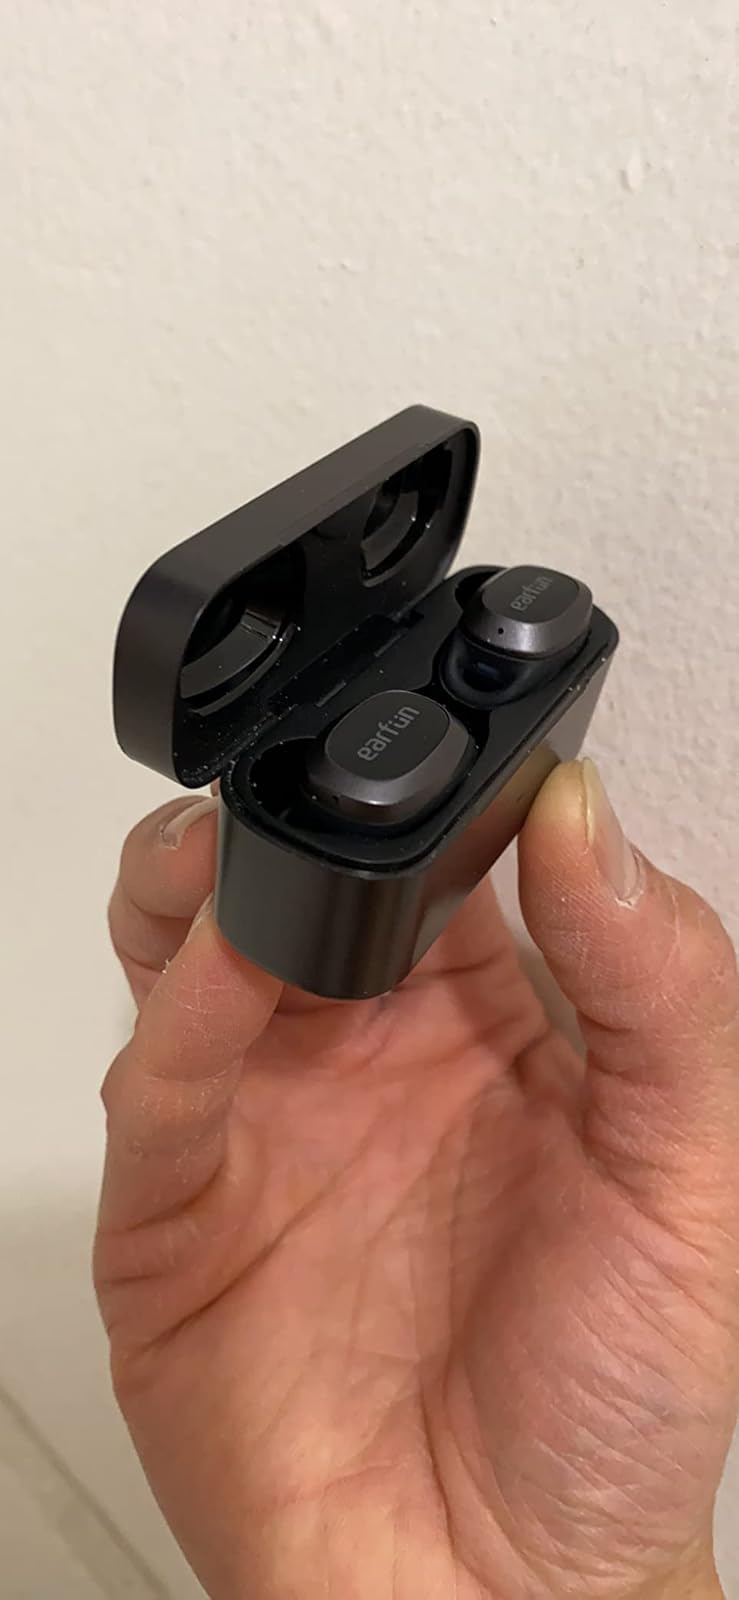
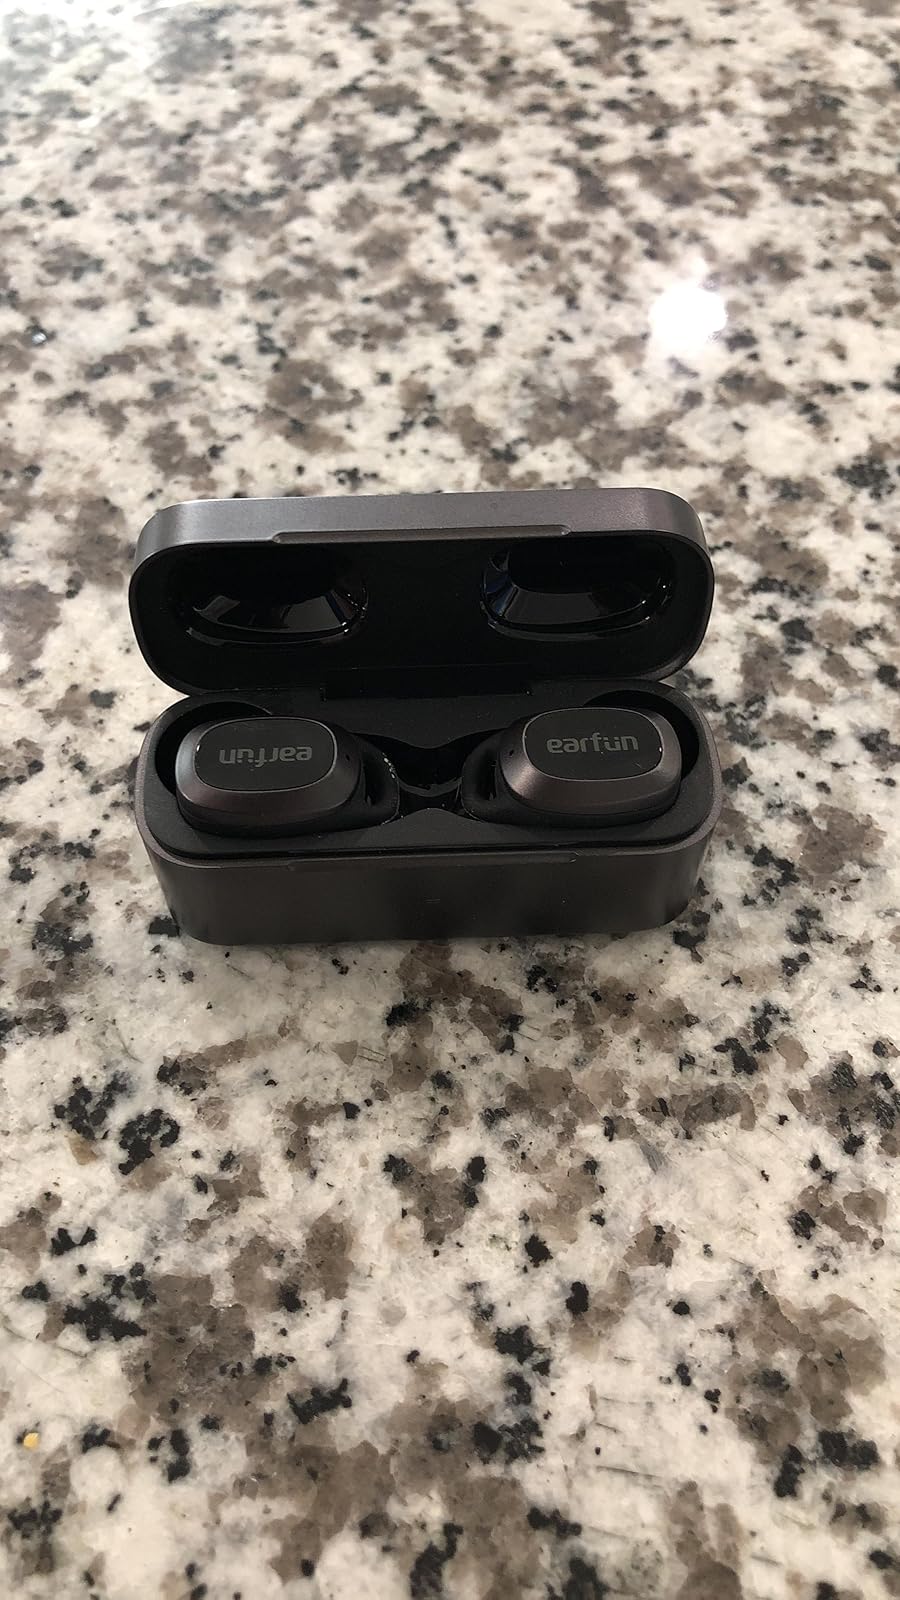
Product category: earbuds
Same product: yes